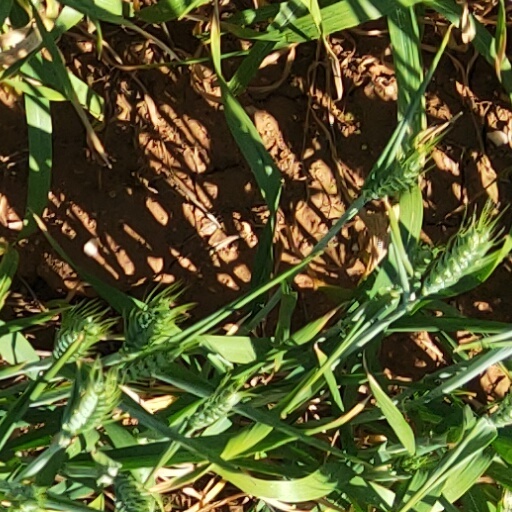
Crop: wheat